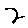
Label: 2